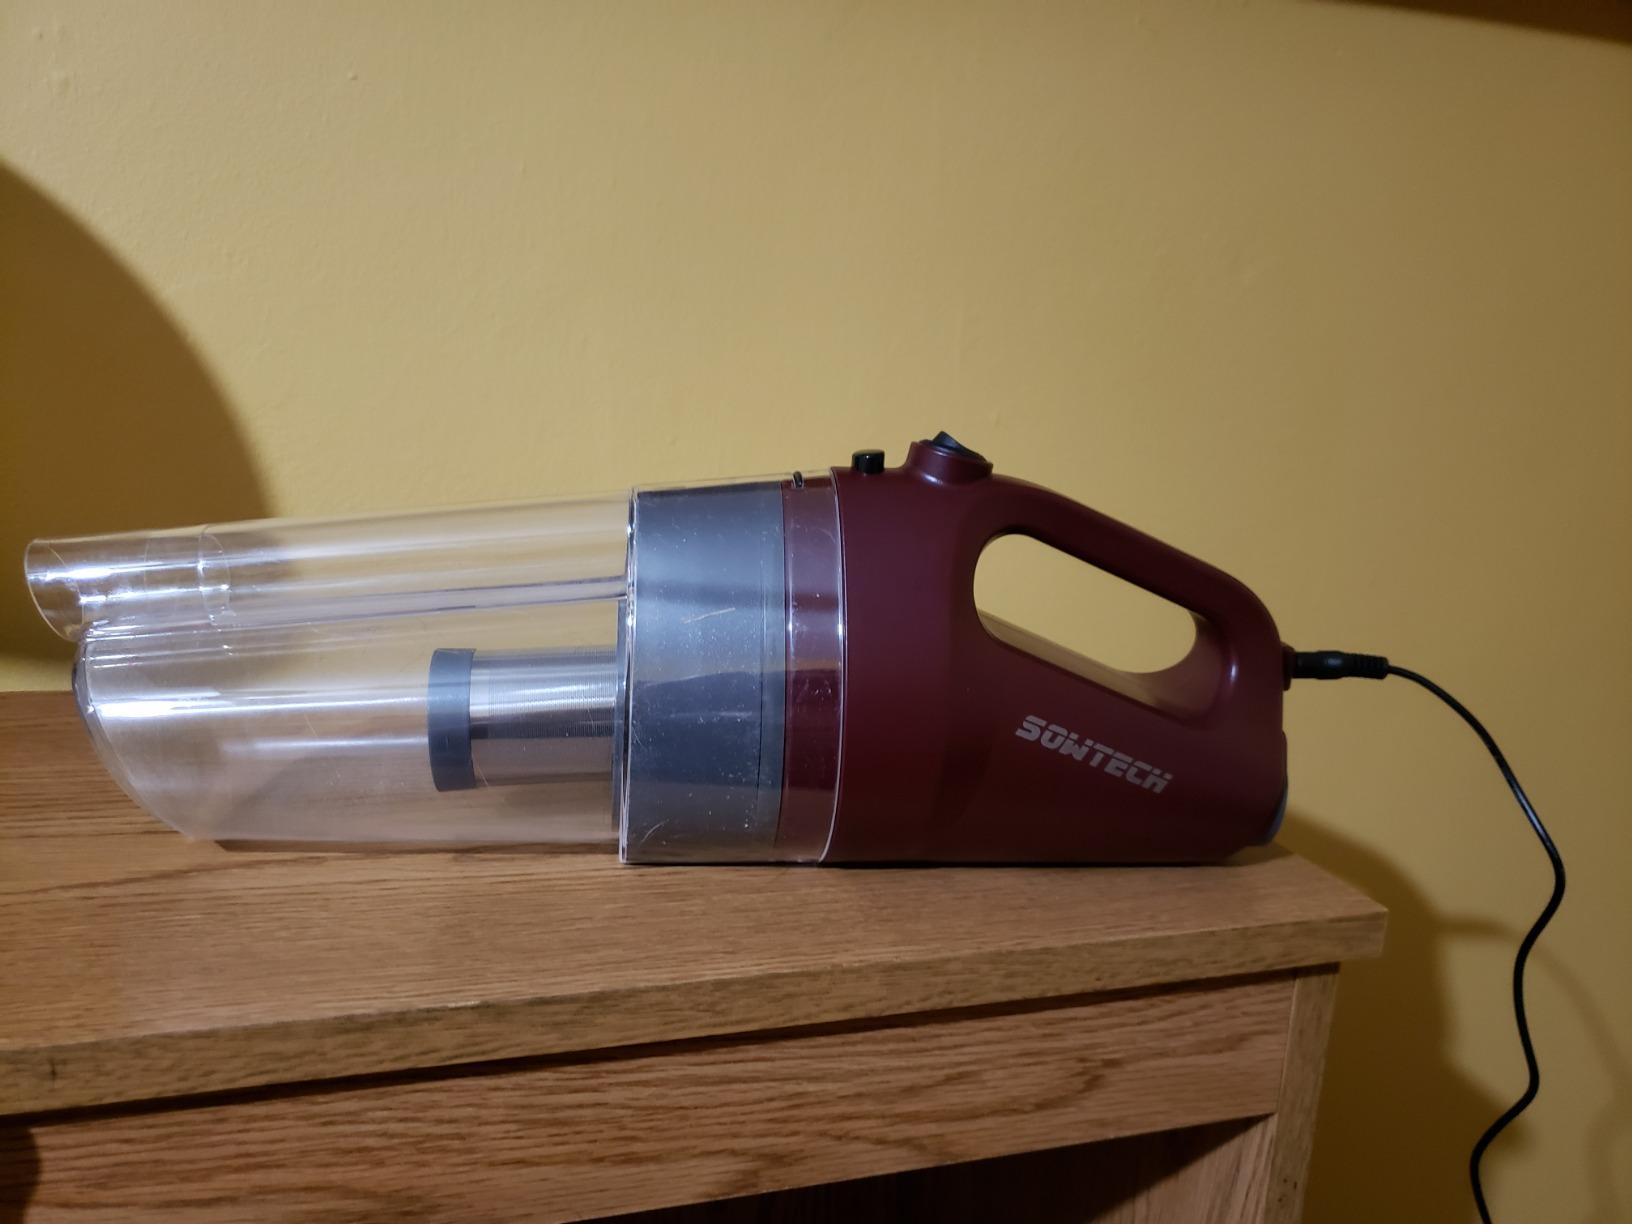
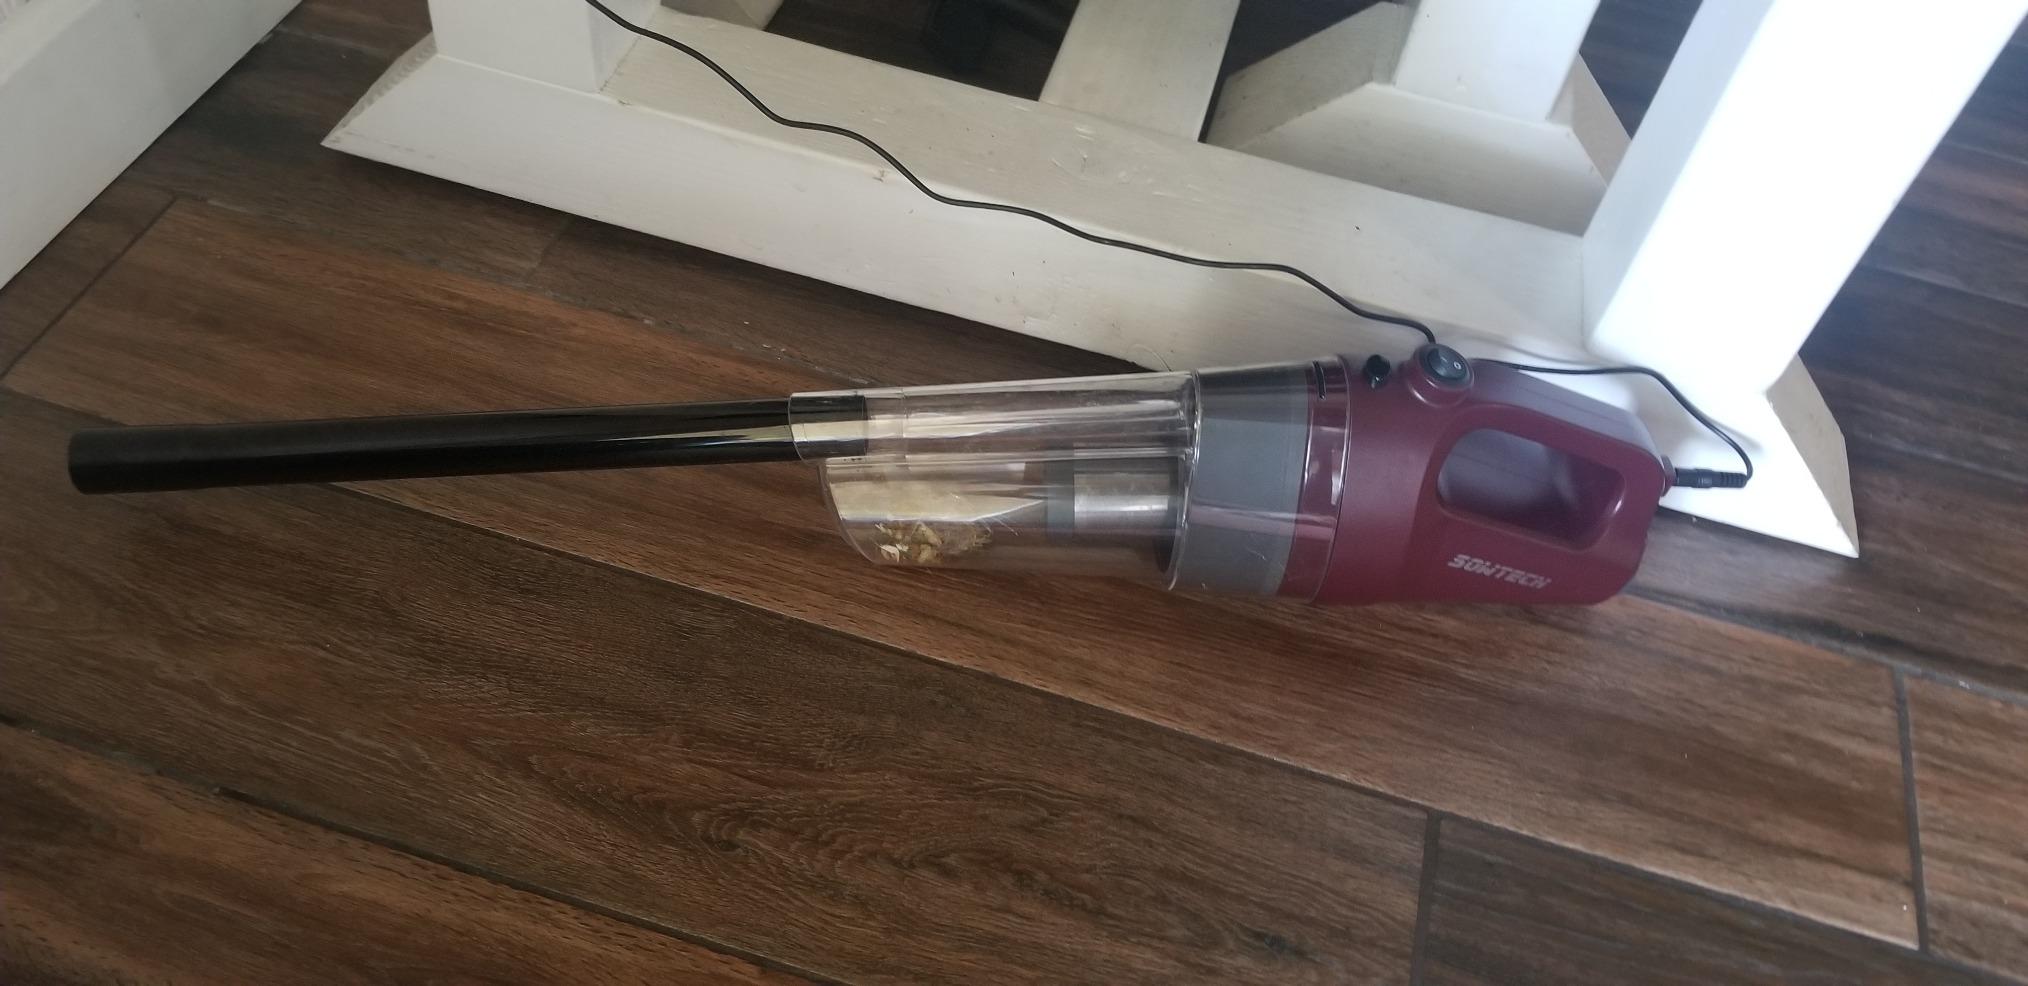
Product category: items_vacuum
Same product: yes